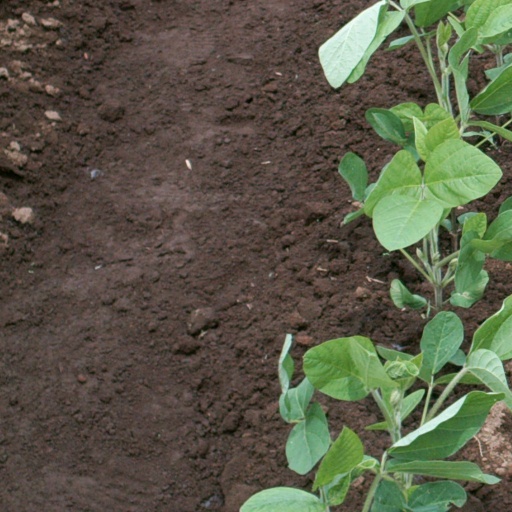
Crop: soybean